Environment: real
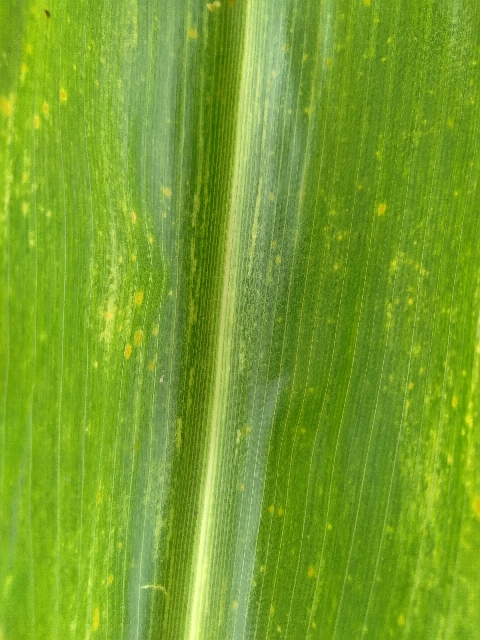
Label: lethal_necrosis